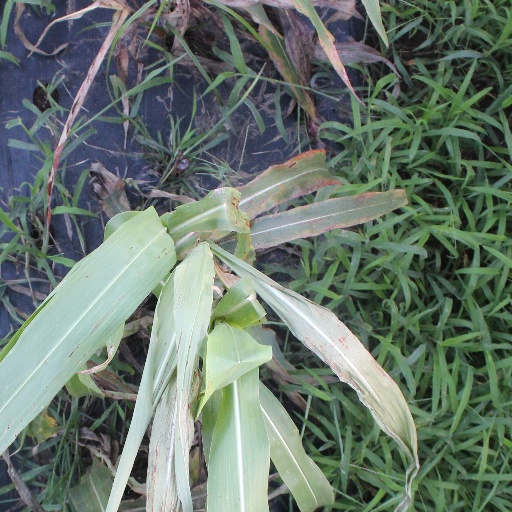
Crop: sorghum